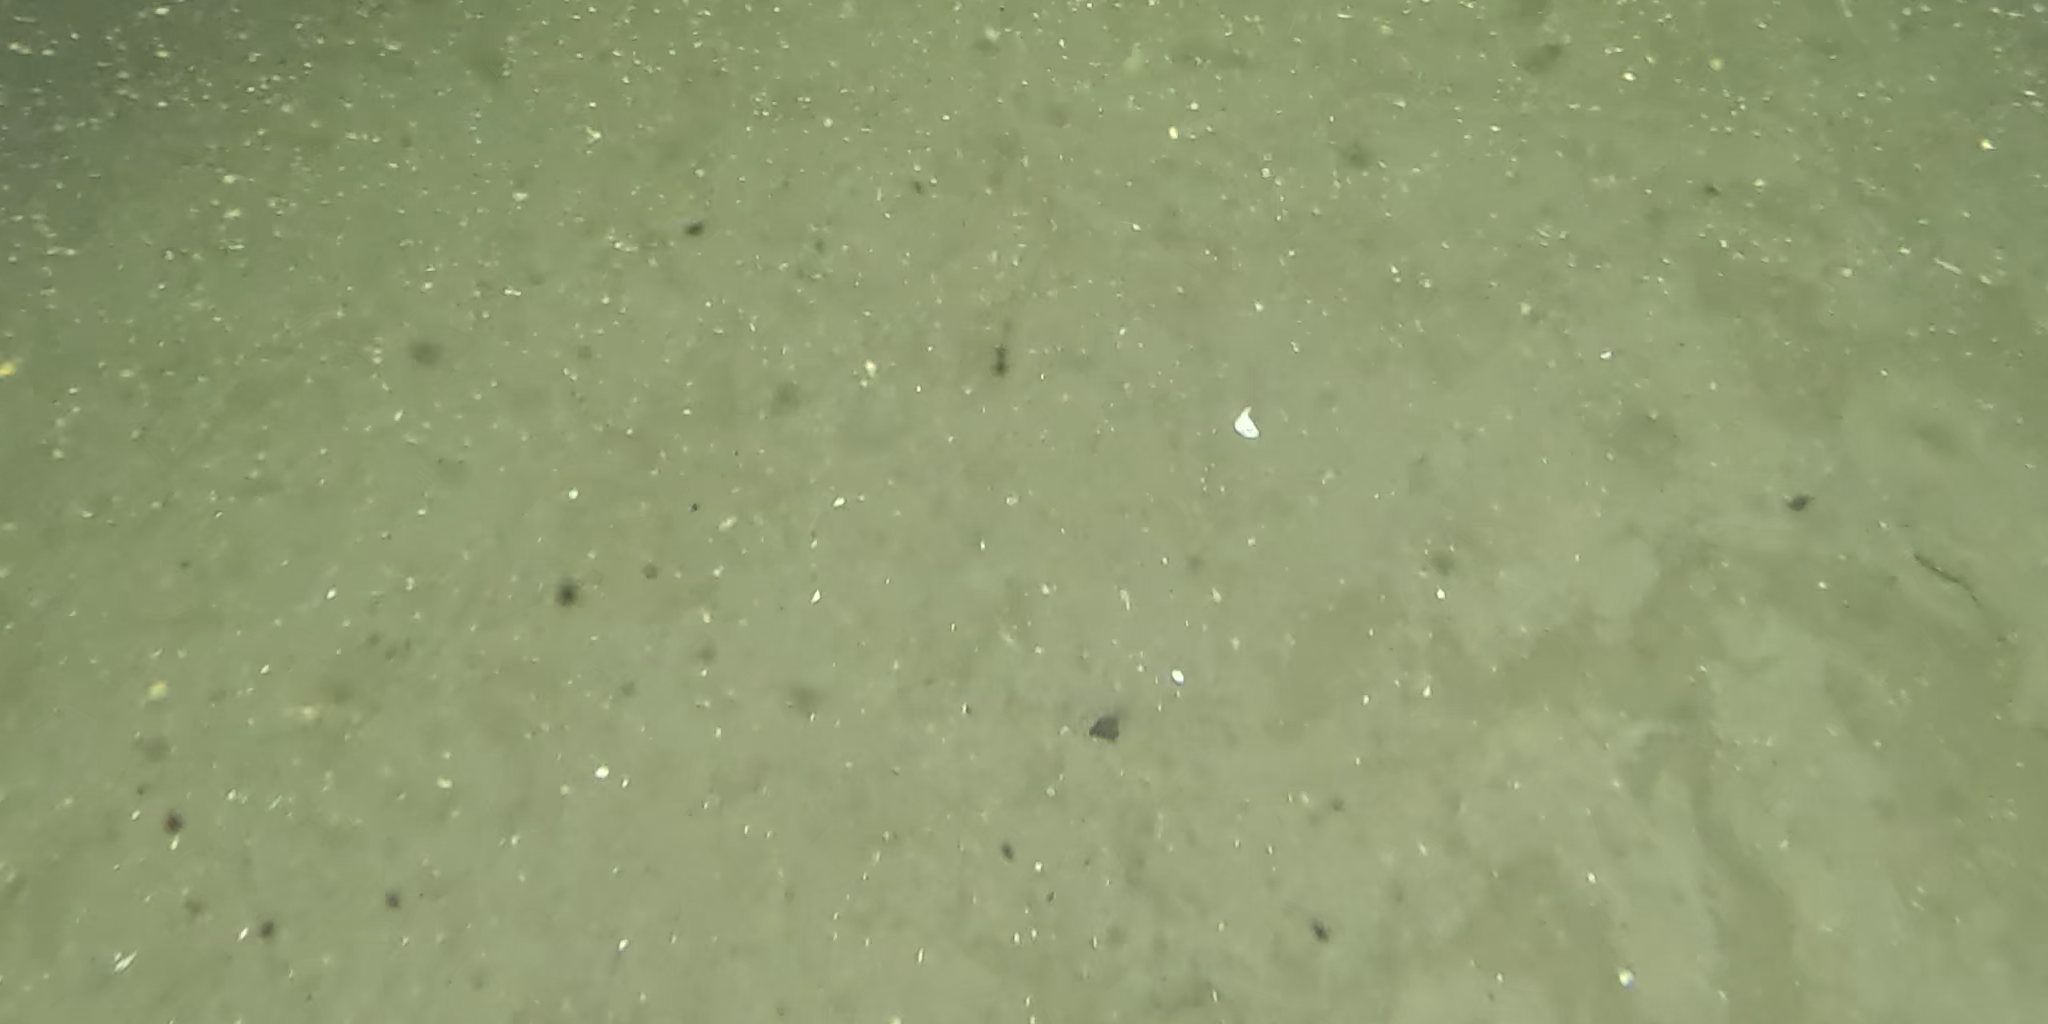
Seabed habitat: sand